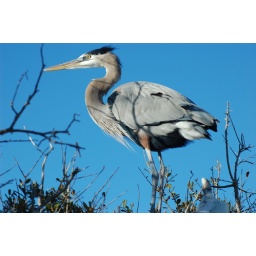
A cool bird that I saw on base hanging out near a lake and the beach.